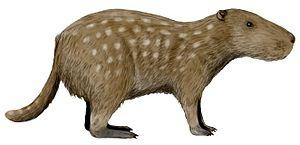
Le grand échange faunique interaméricain est un évènement paléozoogéographique majeur du Cénozoïque tardif, durant lequel la faune terrestre et d'eau douce a migré d'Amérique du Nord vers l'Amérique du Sud et inversement. Il est survenu lorsque la formation de l'isthme de Panama a relié les deux continents auparavant séparés et permis la jonction des écozones néotropique et néarctique. Bien qu'il y ait eu des dispersions antérieures, probablement par voie marine, la migration s'est accélérée de façon spectaculaire suite à l'apparition du corridor biologique méso-américain il y a environ 2,8 Ma. Constaté par la biostratigraphie et la néontologie, cet événement a eu un impact très important sur la zoogéographie des mammifères. Il a également permis la migration entre les deux Amériques de reptiles, d'amphibiens, d'arthropodes, d'oiseaux inaptes au vol et même de poissons d'eau douce.